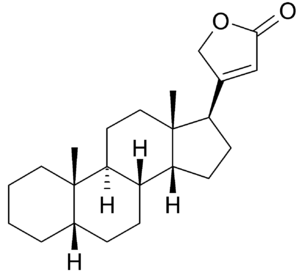
Le cardénolide est un composé organique de la famille des stéroïdes, de formule C₂₃H₃₅O₂. C'est plus précisément un dérivé du cardanolide, lui-même un dérivé du stérane avec en plus un cycle de gamma-lactone en C17. Il se différencie de celui-ci par une insaturation au niveau de ce cycle lactone.
Les cardénolides sont un sous-type de cardanolides, qui sont eux-mêmes une classe de stéroïdes cardioactifs. On les retrouve dans les tissus de plusieurs espèces végétales, souvent sous forme de glycoside. Certains cardénolides sont toxiques et confèrent aux végétaux qui en contiennent une protection contre les herbivores.